List of songs recorded by Runa Laila

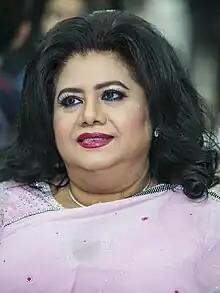
Runa Laila in 2017

Runa Laila (born 17 November 1952) is a Bangladeshi playback singer and composer. She started her career in Pakistan film industry in the late 1960s. Her style of singing is inspired by Pakistani playback singer Ahmed Rushdi and she also made a pair with him after replacing another singer Mala. Her playback singing in films – "The Rain" (1976), "Jadur Banshi" (1977), "Accident" (1989), "Ontore Ontore" (1994), "Devdas" (2013) and "Priya Tumi Shukhi Hou" (2014) - earned her seven Bangladesh National Film Awards for Best Female Playback Singer. She won the Best Music Composer award for the film "Ekti Cinemar Golpo" (2018).